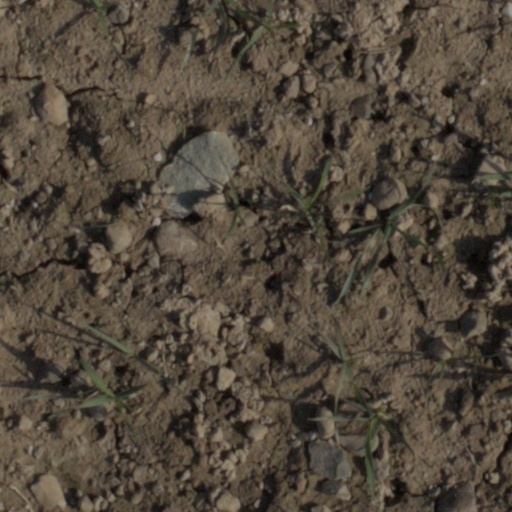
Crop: wheat